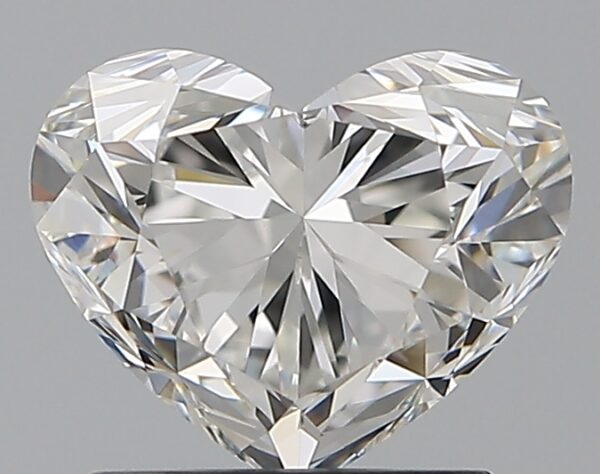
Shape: heart
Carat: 1.5
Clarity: VVS2
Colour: G
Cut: GD
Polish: EX
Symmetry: VG
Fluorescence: M
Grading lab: GIA
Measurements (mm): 6.4 x 7.8 x 4.96